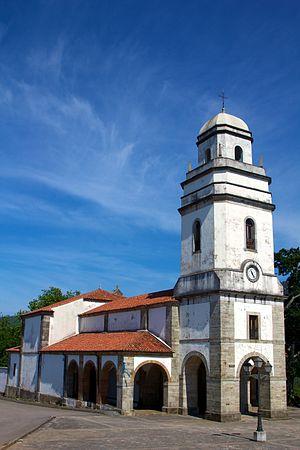
Les « chemins de Saint-Jacques-de-Compostelle : Camino francés et chemins du nord de l'Espagne » sont un ensemble de chemins de pélerinage et d'édifices inscrits au patrimoine mondial.